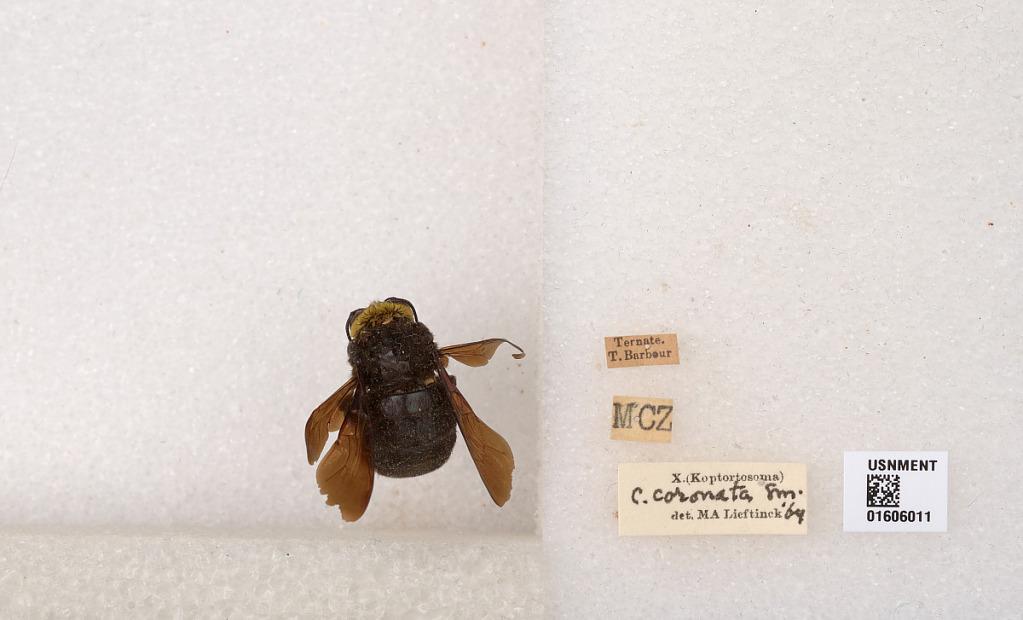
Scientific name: Xylocopa (Koptortosoma) coronata Smith
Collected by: T. Barbour
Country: Indonesia
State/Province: North Maluku
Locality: Ternate
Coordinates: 0.79065, 127.384
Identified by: Lieftinck, M. A.